List of titles and honours of Hugh Trenchard, 1st Viscount Trenchard

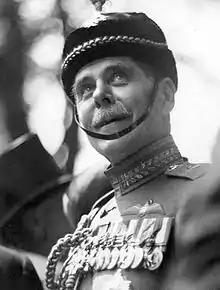
Air Marshal Trenchard with medals

Hugh Trenchard, 1st Viscount Trenchard received numerous titles, decorations, and honours both during and after his military career.